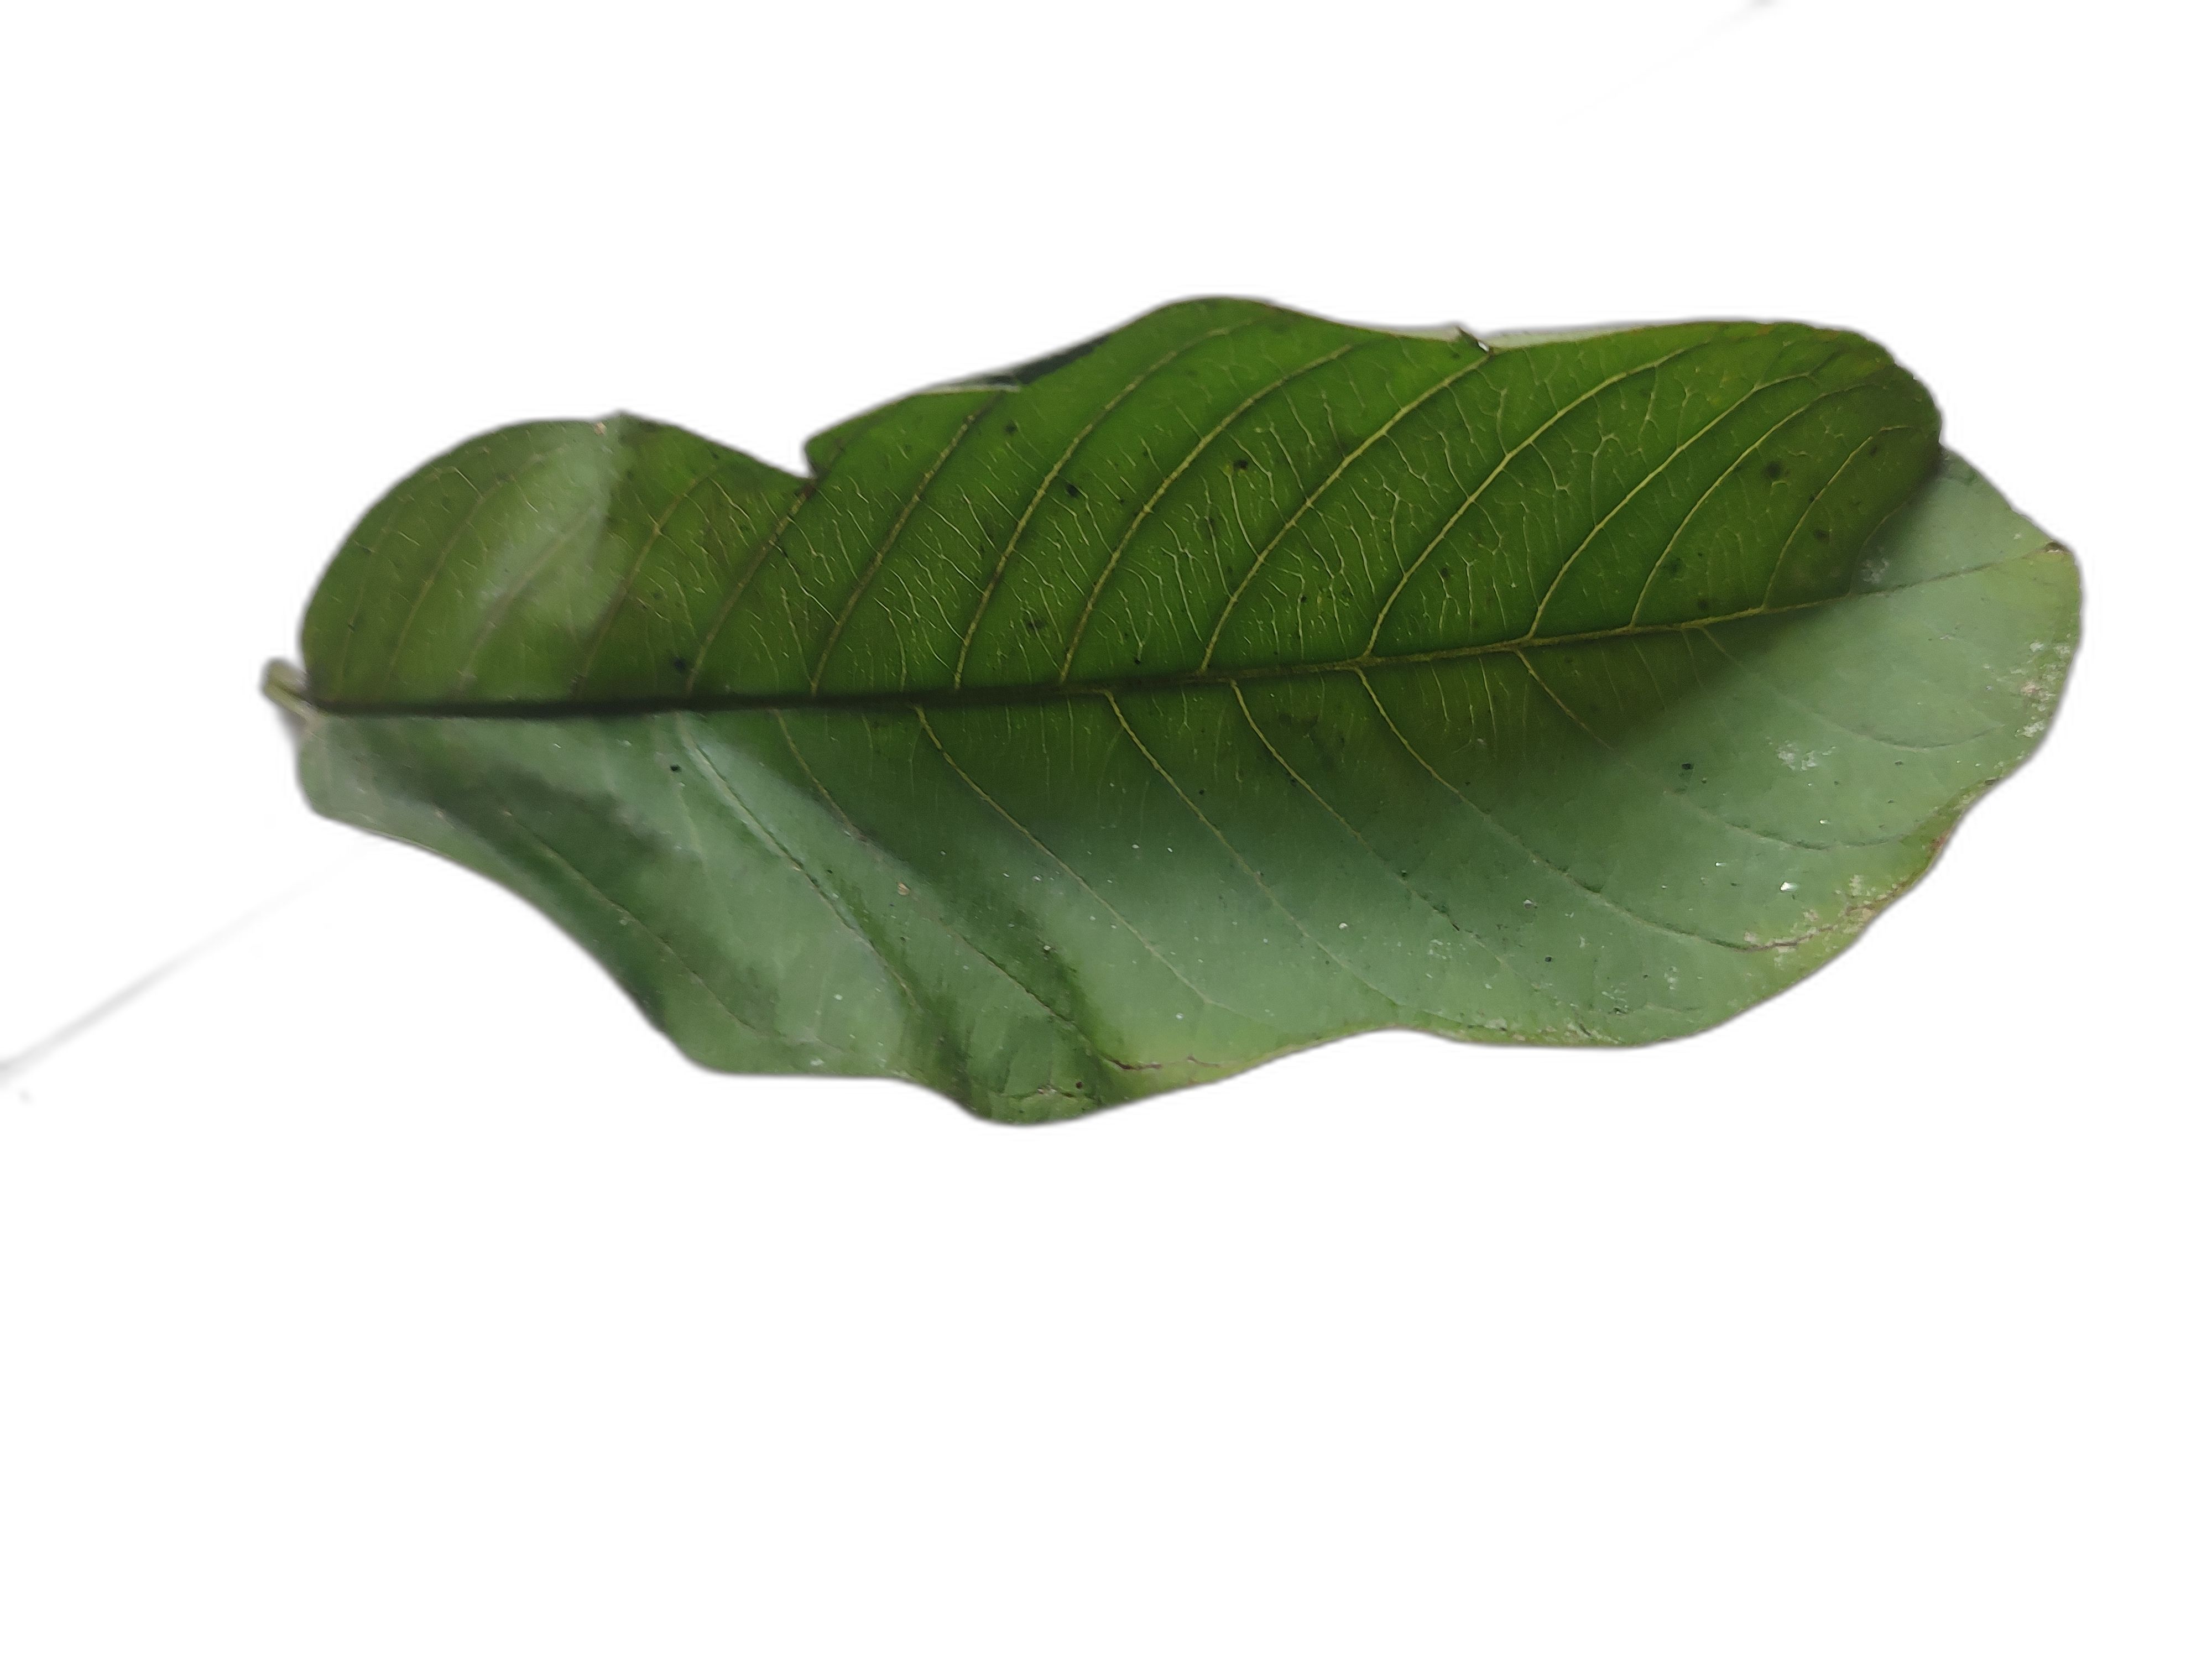
Plant part: leaf
Disease: Healthy